Execution by firing squad

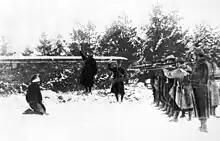
Execution at Verdun at the time of the French Army Mutinies of 1917

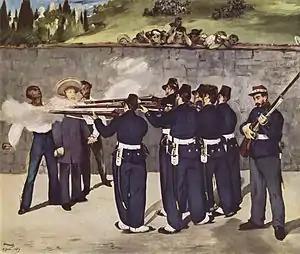
"Execution of Emperor Maximilian of Mexico", by Édouard Manet, 1868

Pte. Thomas Highgate was the first British soldier to be convicted of desertion and executed by firing squad in September 1914 at Tournan-en-Brie during World War I. In October 1916 Pte. Harry Farr was shot for cowardice at Carnoy, which was later suspected to be acoustic shock. Highgate and Farr, along with 304 other British and Imperial troops who were executed for similar offenses, were listed at the Shot at Dawn Memorial which was erected to honor them.